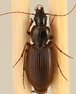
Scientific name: Synuchus impunctatus
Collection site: Bartlett Experimental Forest NEON (BART), plot BART_079